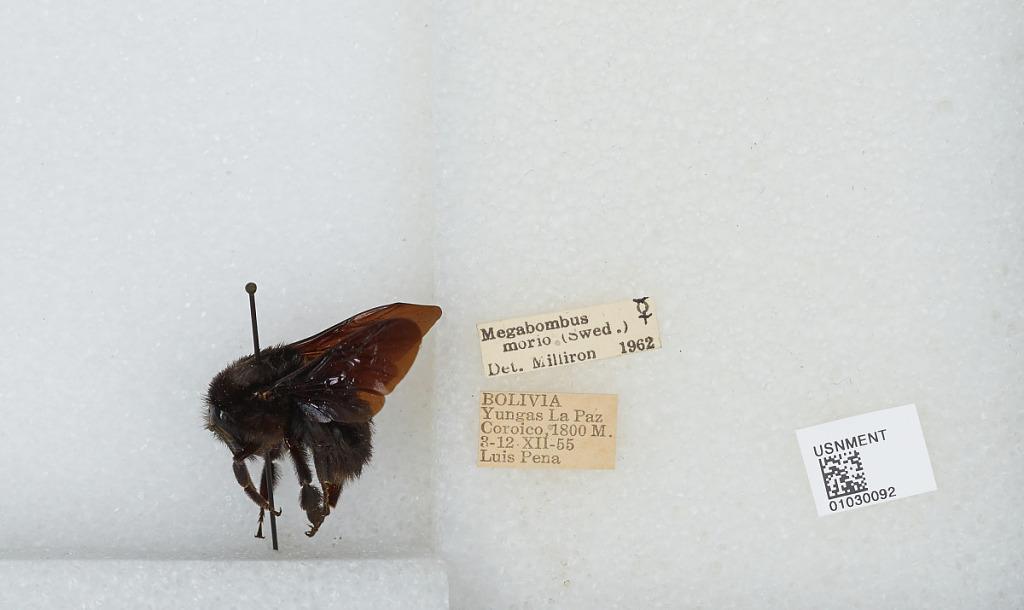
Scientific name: Bombus (Fervidobombus) morio (Swederus)
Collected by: L. Pena
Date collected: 1955-12-3
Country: Bolivia
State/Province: La Paz
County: Yungas
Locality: Coroico
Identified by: Milliron